Morio Agata

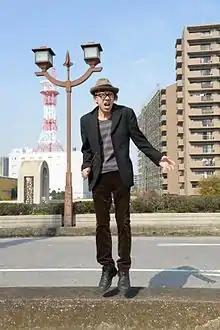

Agata Morio (born 12 September 1948) is a Japanese folk rock singer-songwriter and actor. He also directed three films.